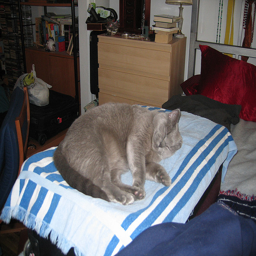
The cat is napping on a towel in a cluttered room.
A gray cat sleeps on top of a blue towel in a bedroom.
A gray cat sleeping on a towel on a bed.
A big gray cat sleep on a towel on a bed.
A cat laying on top of a blue stripe towel.